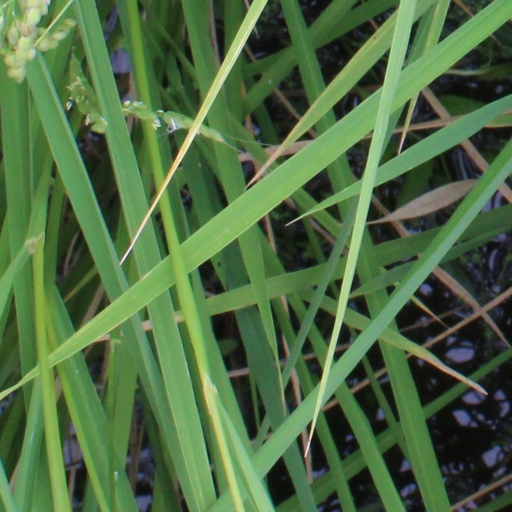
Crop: rice